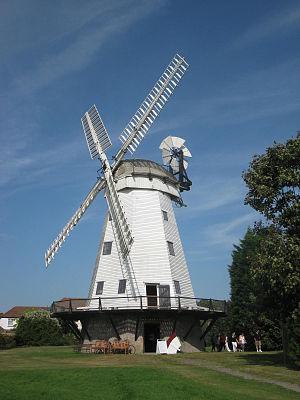
Upminster est une station du métro de Londres desservant Upminster.